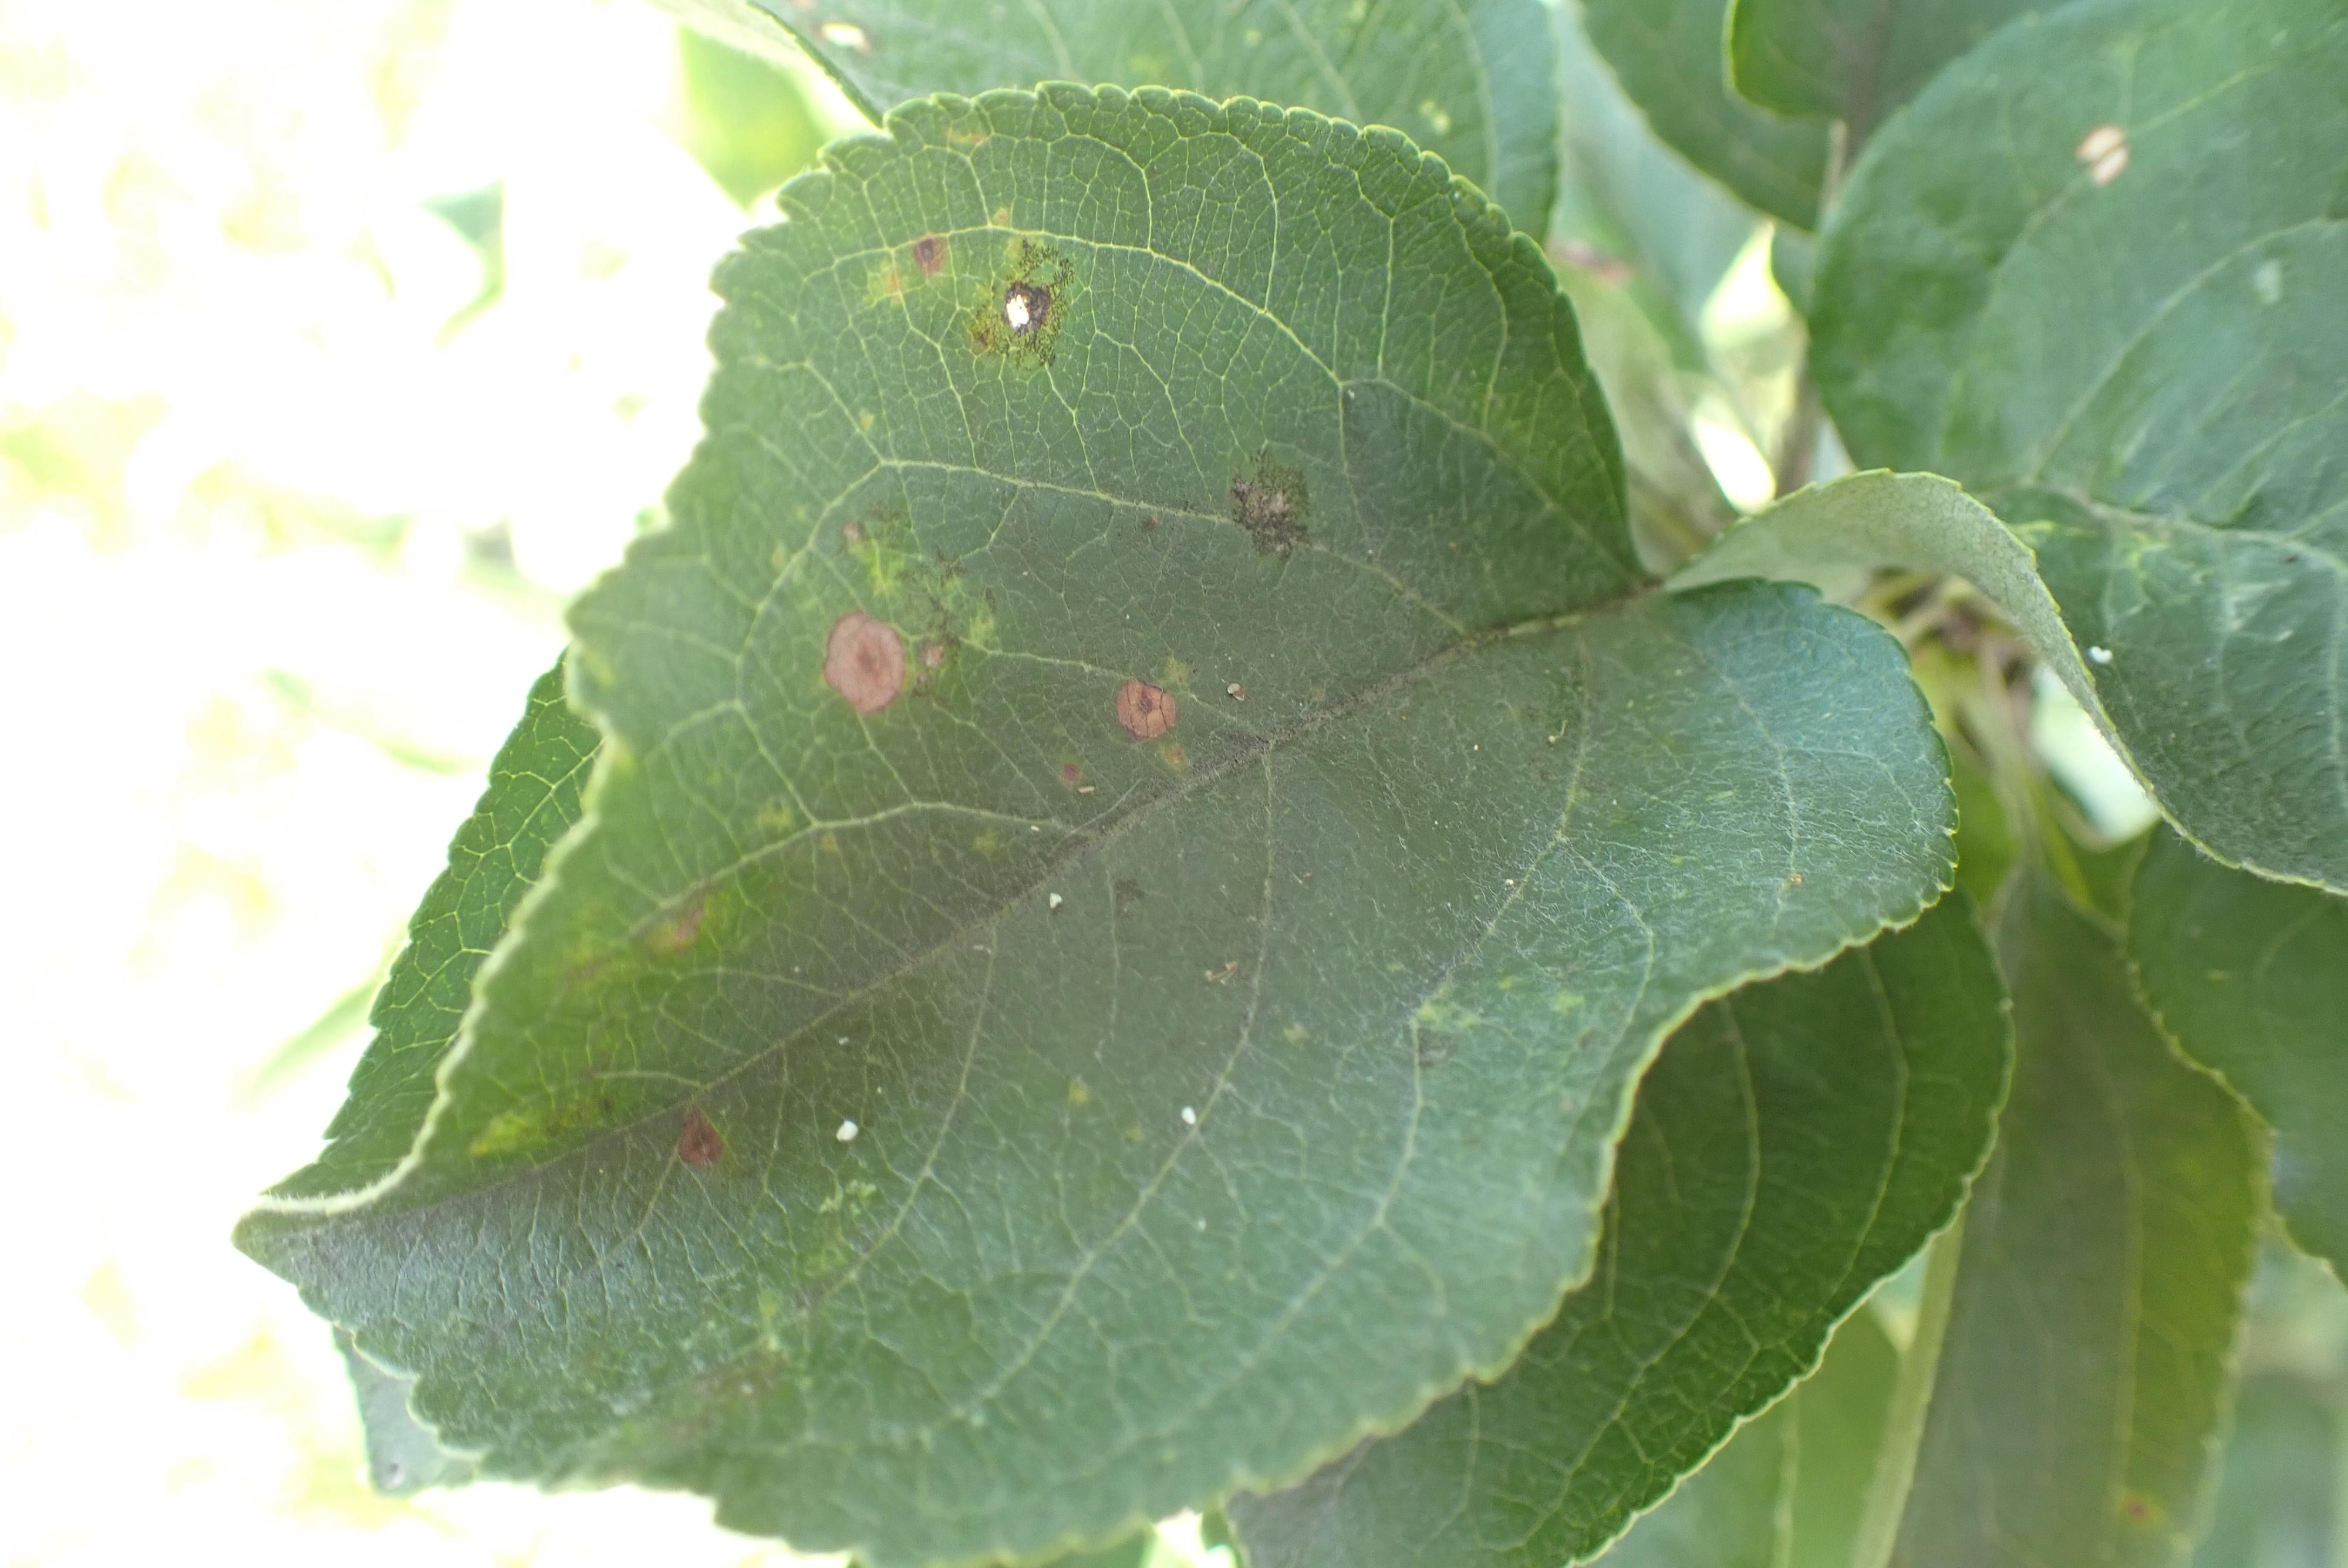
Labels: scab, frog_eye_leaf_spot